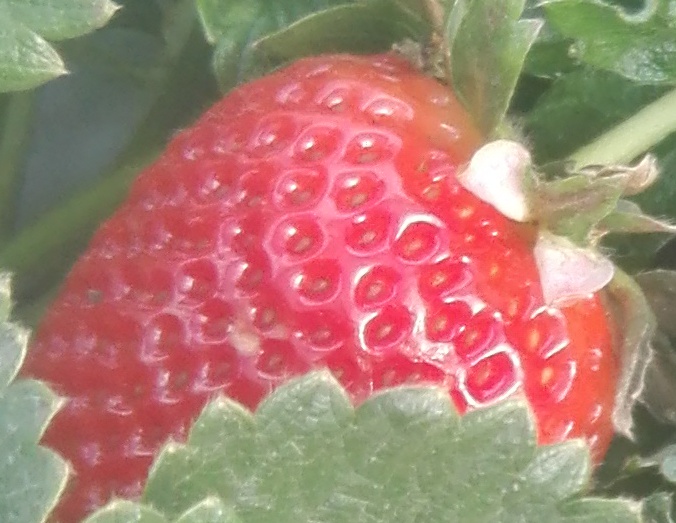
Label: Strawberry